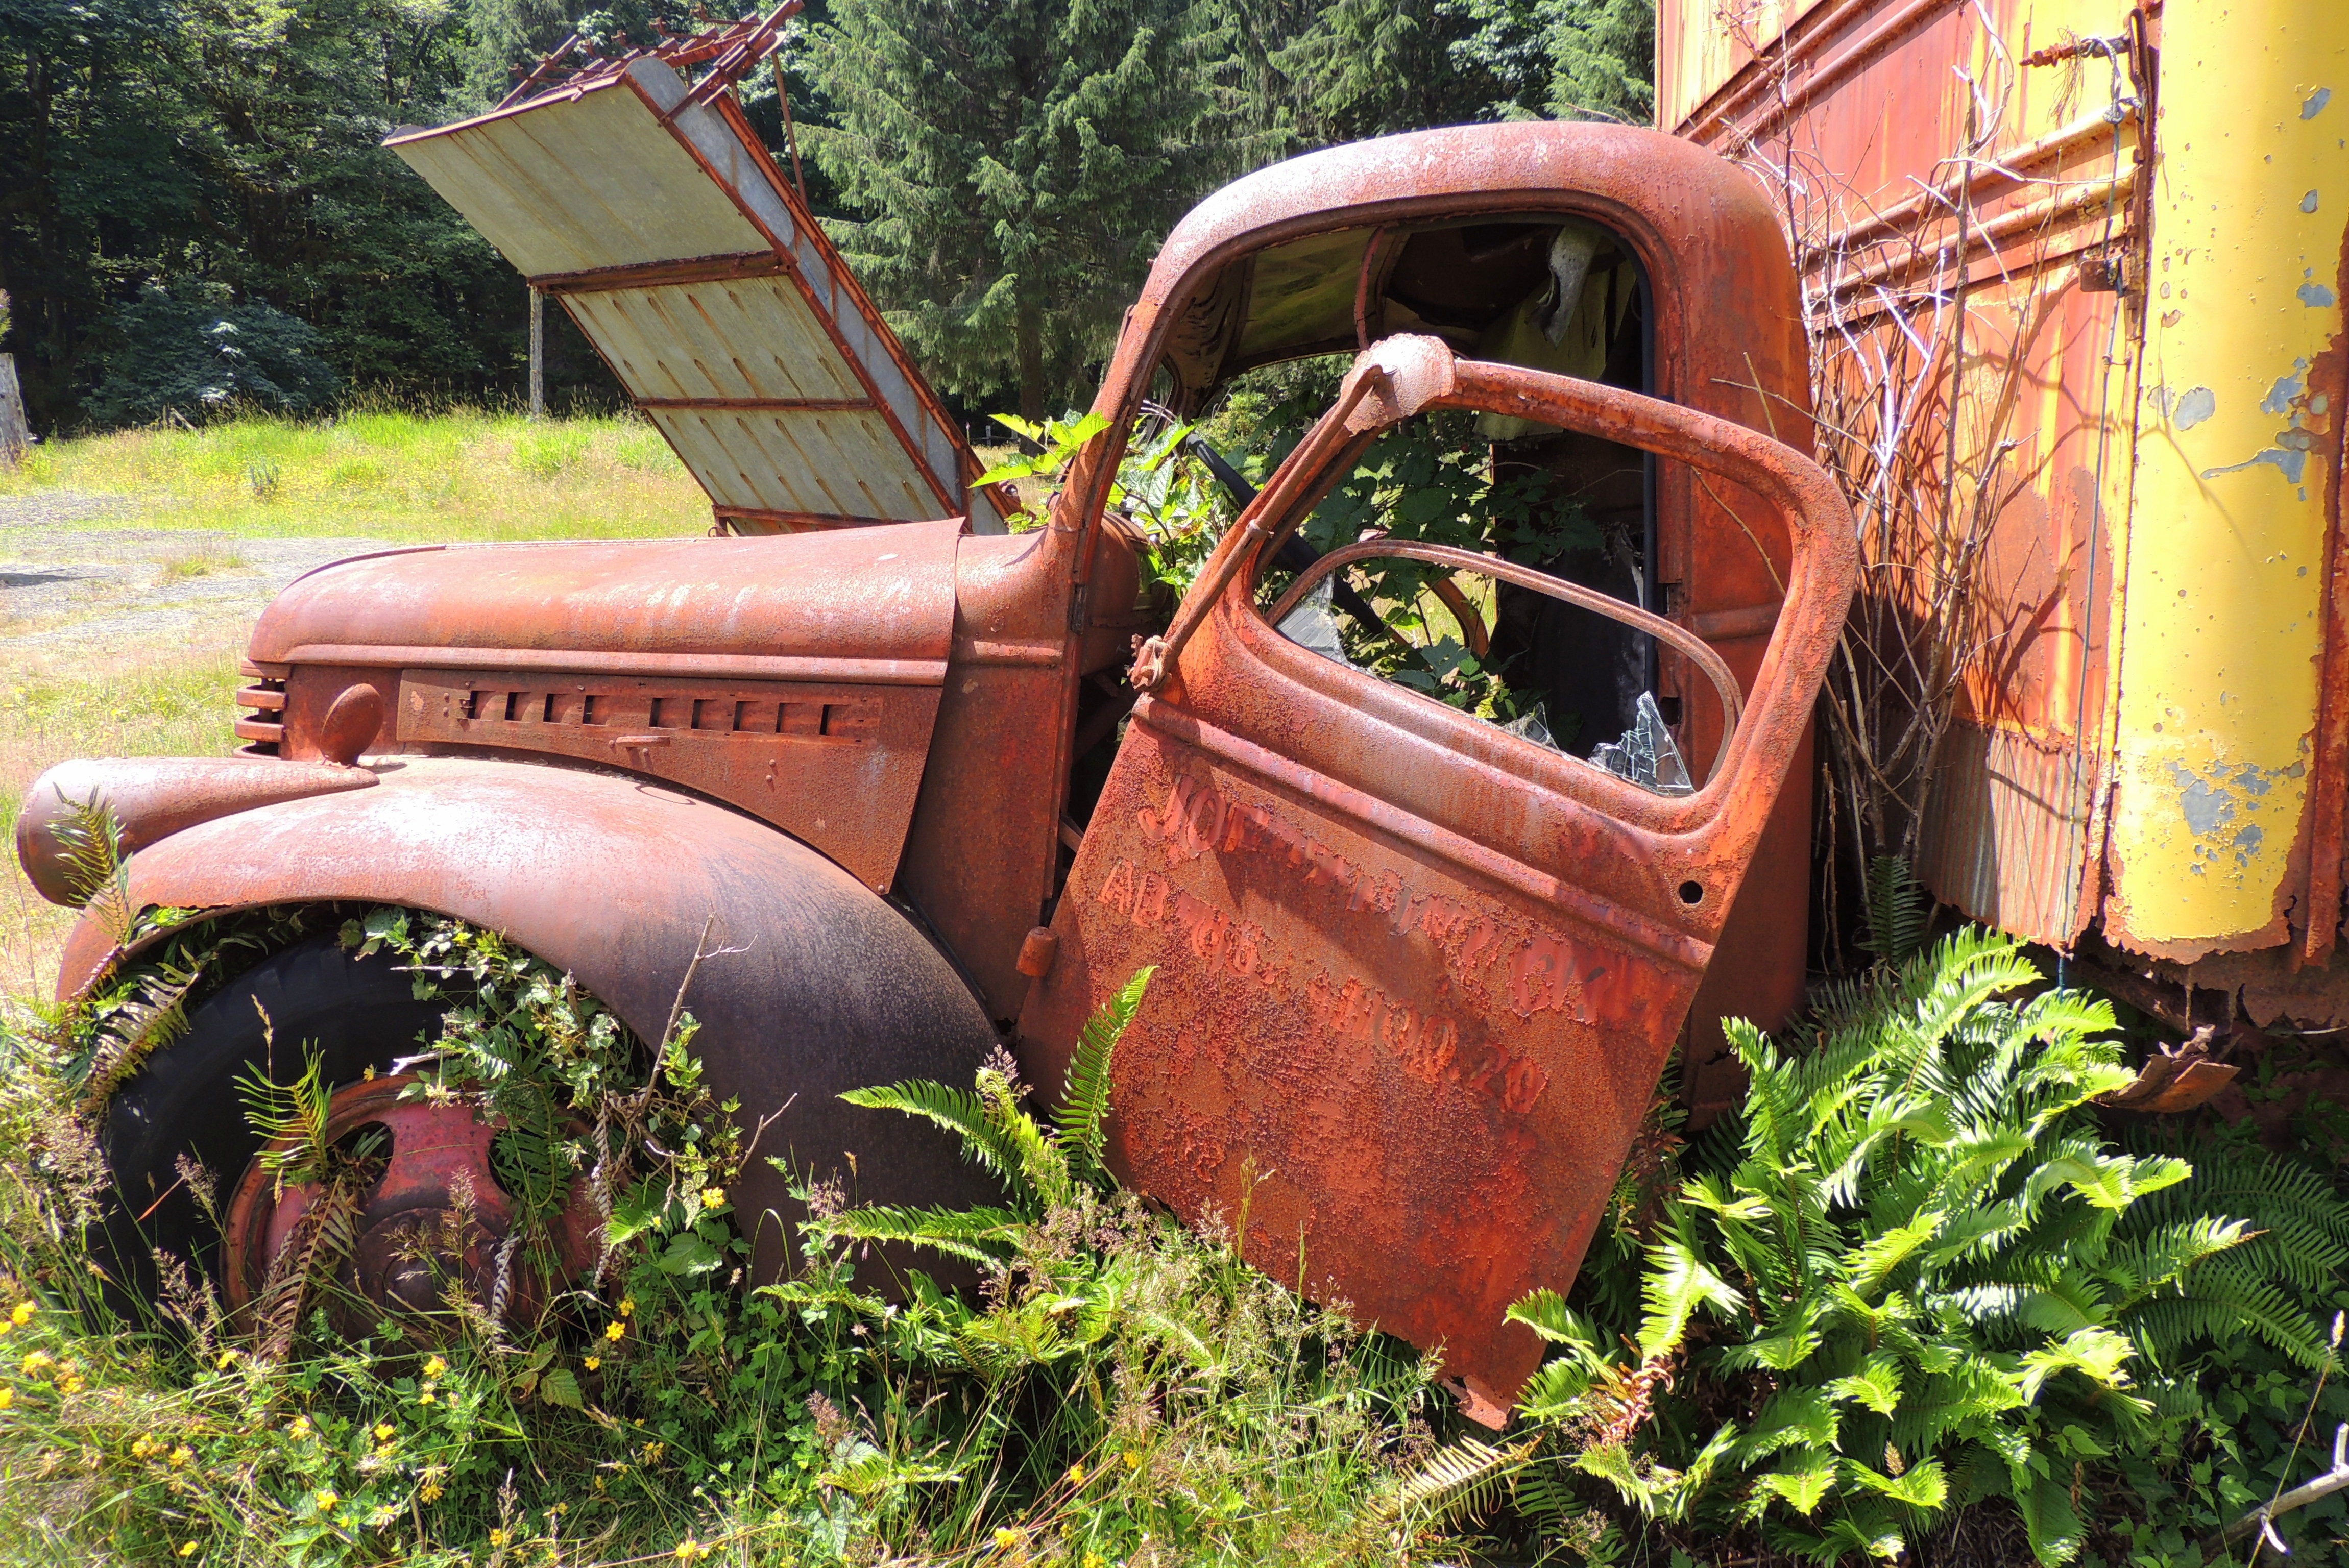
car, tractor, farm, lawn, vintage, antique, wheel, automobile, retro, window, old, rustic, steel, transportation, transport, rust, rural, truck, vehicle, broken, metal, soil, auto, abandoned, machine, junk, garden, door, weathered, vintage car, outdoors, chrome, rusted, iron, weeds, classic, yard, scrap, aged, obsolete, agricultural machinery, corroded, land vehicle